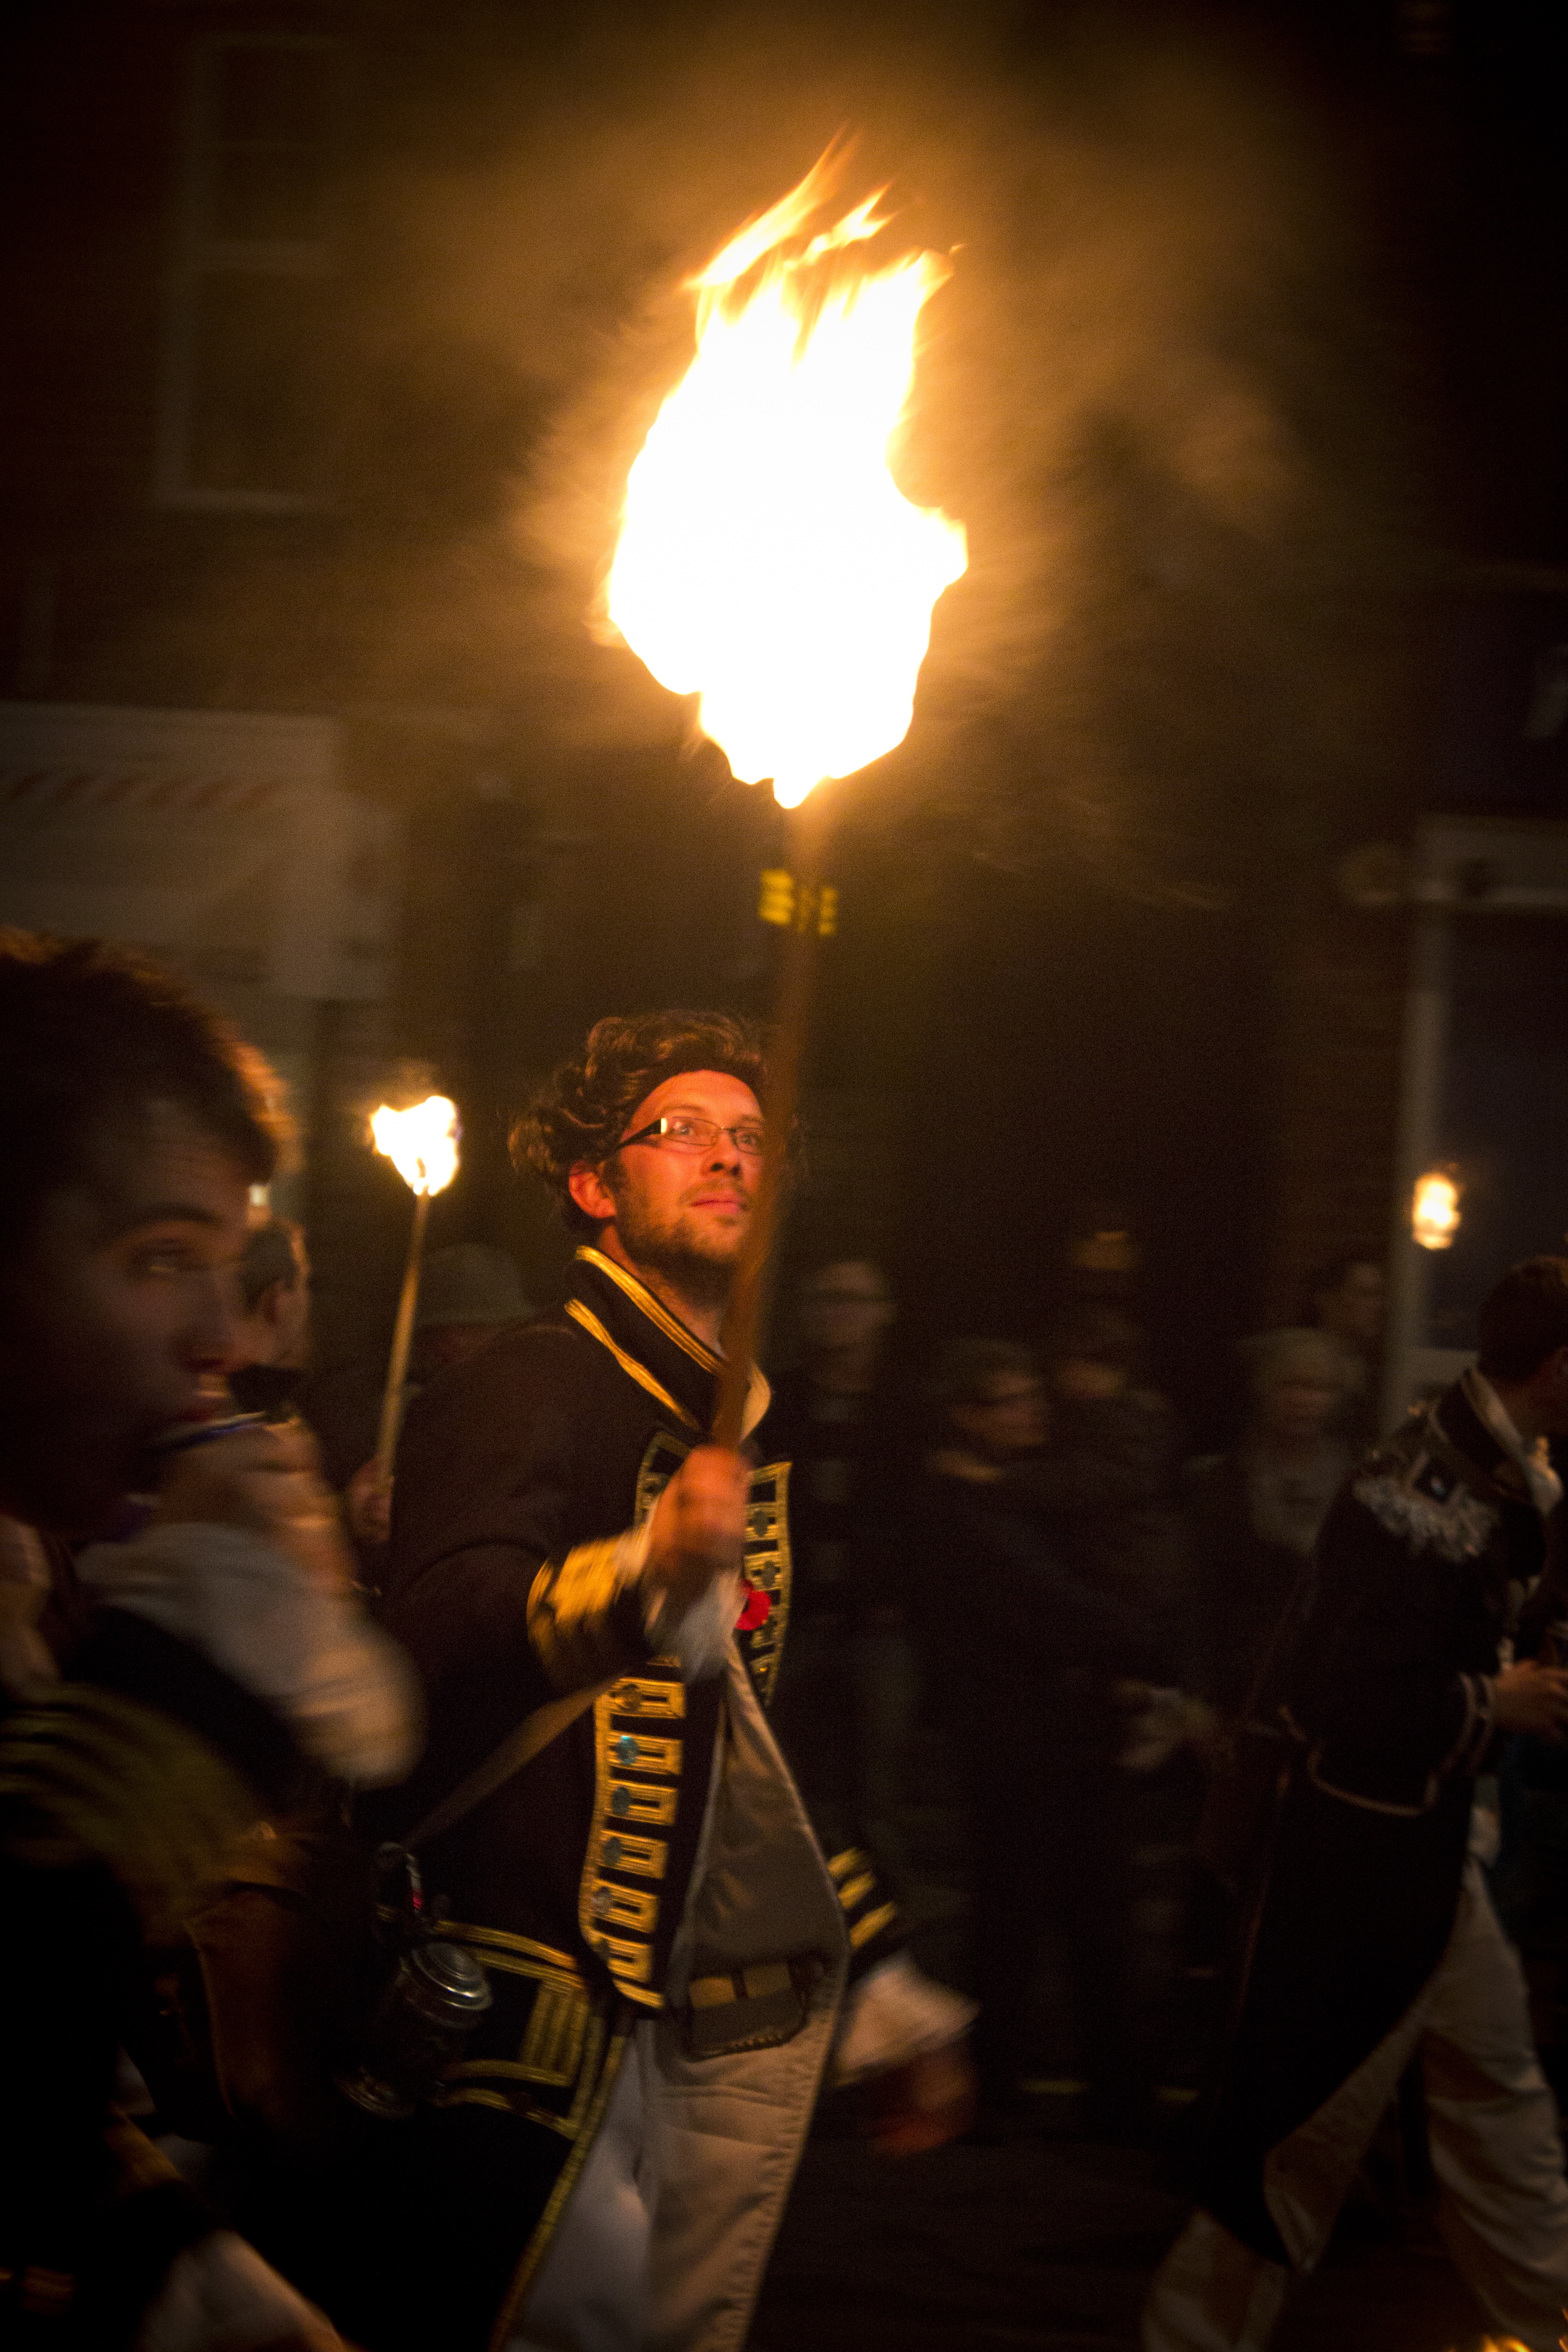
man, night, crowd, concert, orange, flame, fire, bonfire, heat, burn, torch, performance art, performance, blaze, november, fiery, musical theatre